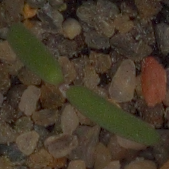
Label: fat_hen